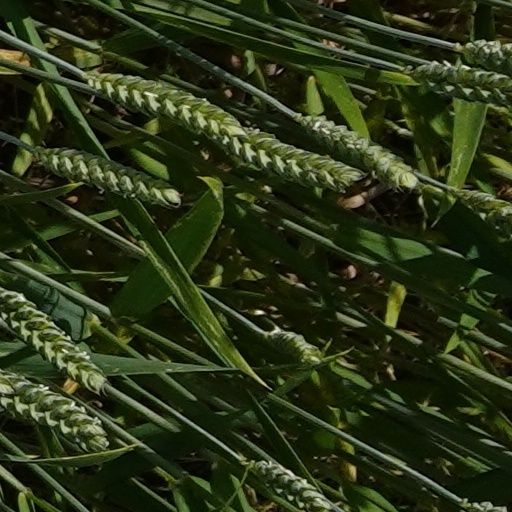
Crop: wheat